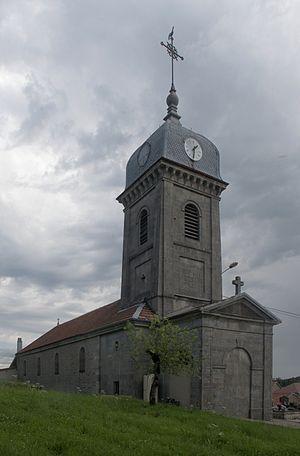
Église de Labergement-du-Navois (Doubs).